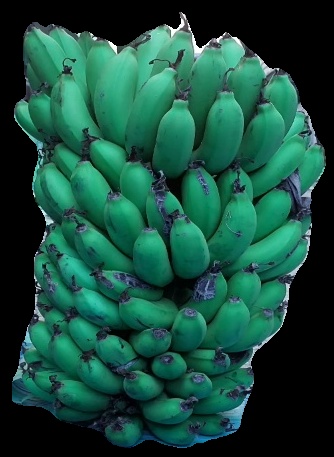
Variety: pachbale
Grade: grade2